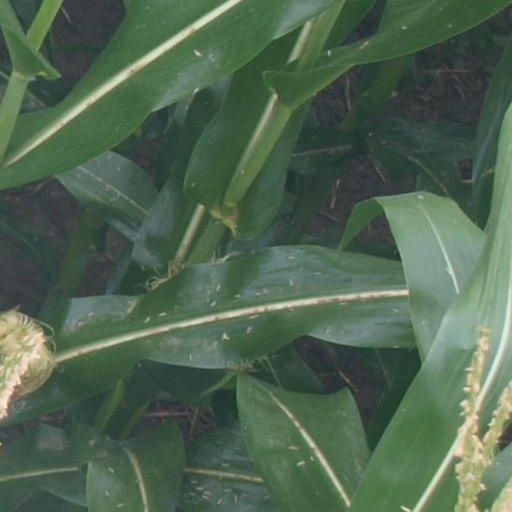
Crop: maize; corn